Chihuahua (state)

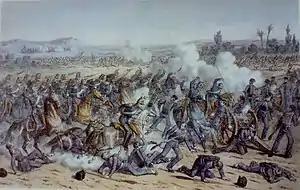
Battle of the Sacramento River

The Treaty of Guadalupe Hidalgo, signed on February 2, 1848, by American diplomat Nicholas Trist and Mexican plenipotentiary representatives Luis G. Cuevas, Bernardo Couto, and Miguel Atristain, ended the war, gave the U.S. undisputed control of Texas, and established the U.S.–Mexican border of the Rio Grande. As news of peace negotiations reached the state, new call to arms began to flare among the people of the state. But as the Mexican officials in Chihuahua heard that General Price was heading back to Mexico with a large force comprising several companies of infantry and three companies of cavalry and one division of light artillery from Santa Fe on February 8, 1848, Ángel Trías sent a message to Sacramento Pass to ask for succession of the area as they understood the war had concluded. General Price, misunderstanding this as a deception by the Mexican forces, continued to advance towards the state capital. On March 16, 1848 Price began negotiations with Ángel Trías, but the Mexican leader responded with an ultimatum to General Price. The American forces engaged with the Mexican forces near Santa Cruz de los Rosales on March 16, 1848. The Battle of Santa Cruz de los Rosales was the last battle of the Mexican–American War and it occurred after the peace treaty was signed. The American forces maintained control over the state capital for three months after the confirmation of the peace treaty. The American presence served to delay the possible succession of the state which had been discussed at the end of 1847, and the state remained under United States occupation until May 22, 1848.